Question: Please indicate a possible affordance area of drag_suitcase that can be used for holding
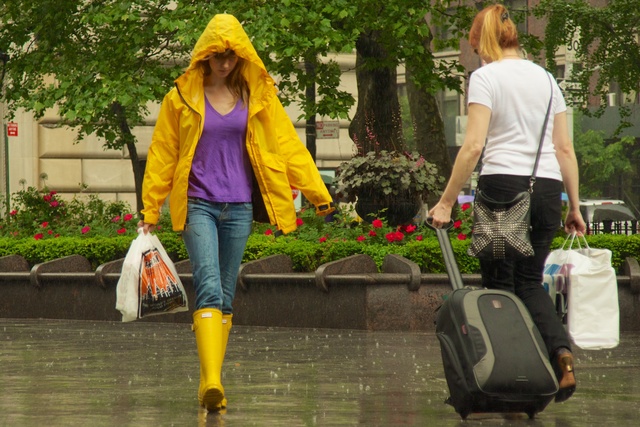
Answer: [423.5, 205.5, 460.5, 240.5]